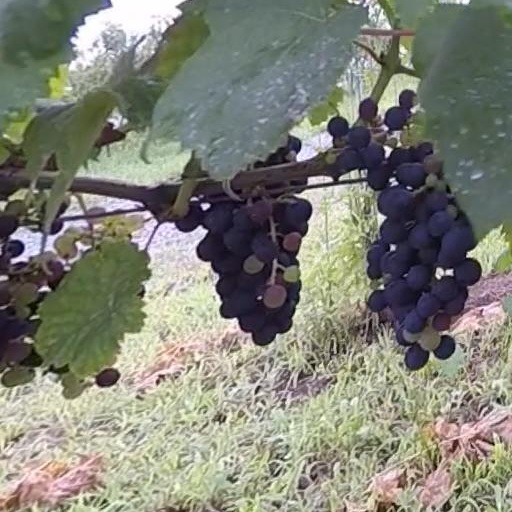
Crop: grape